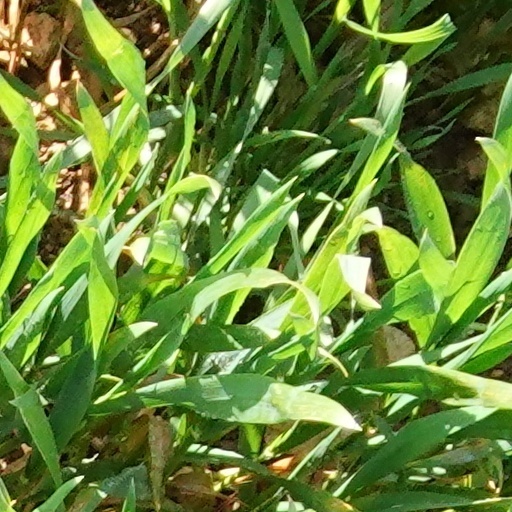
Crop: wheat